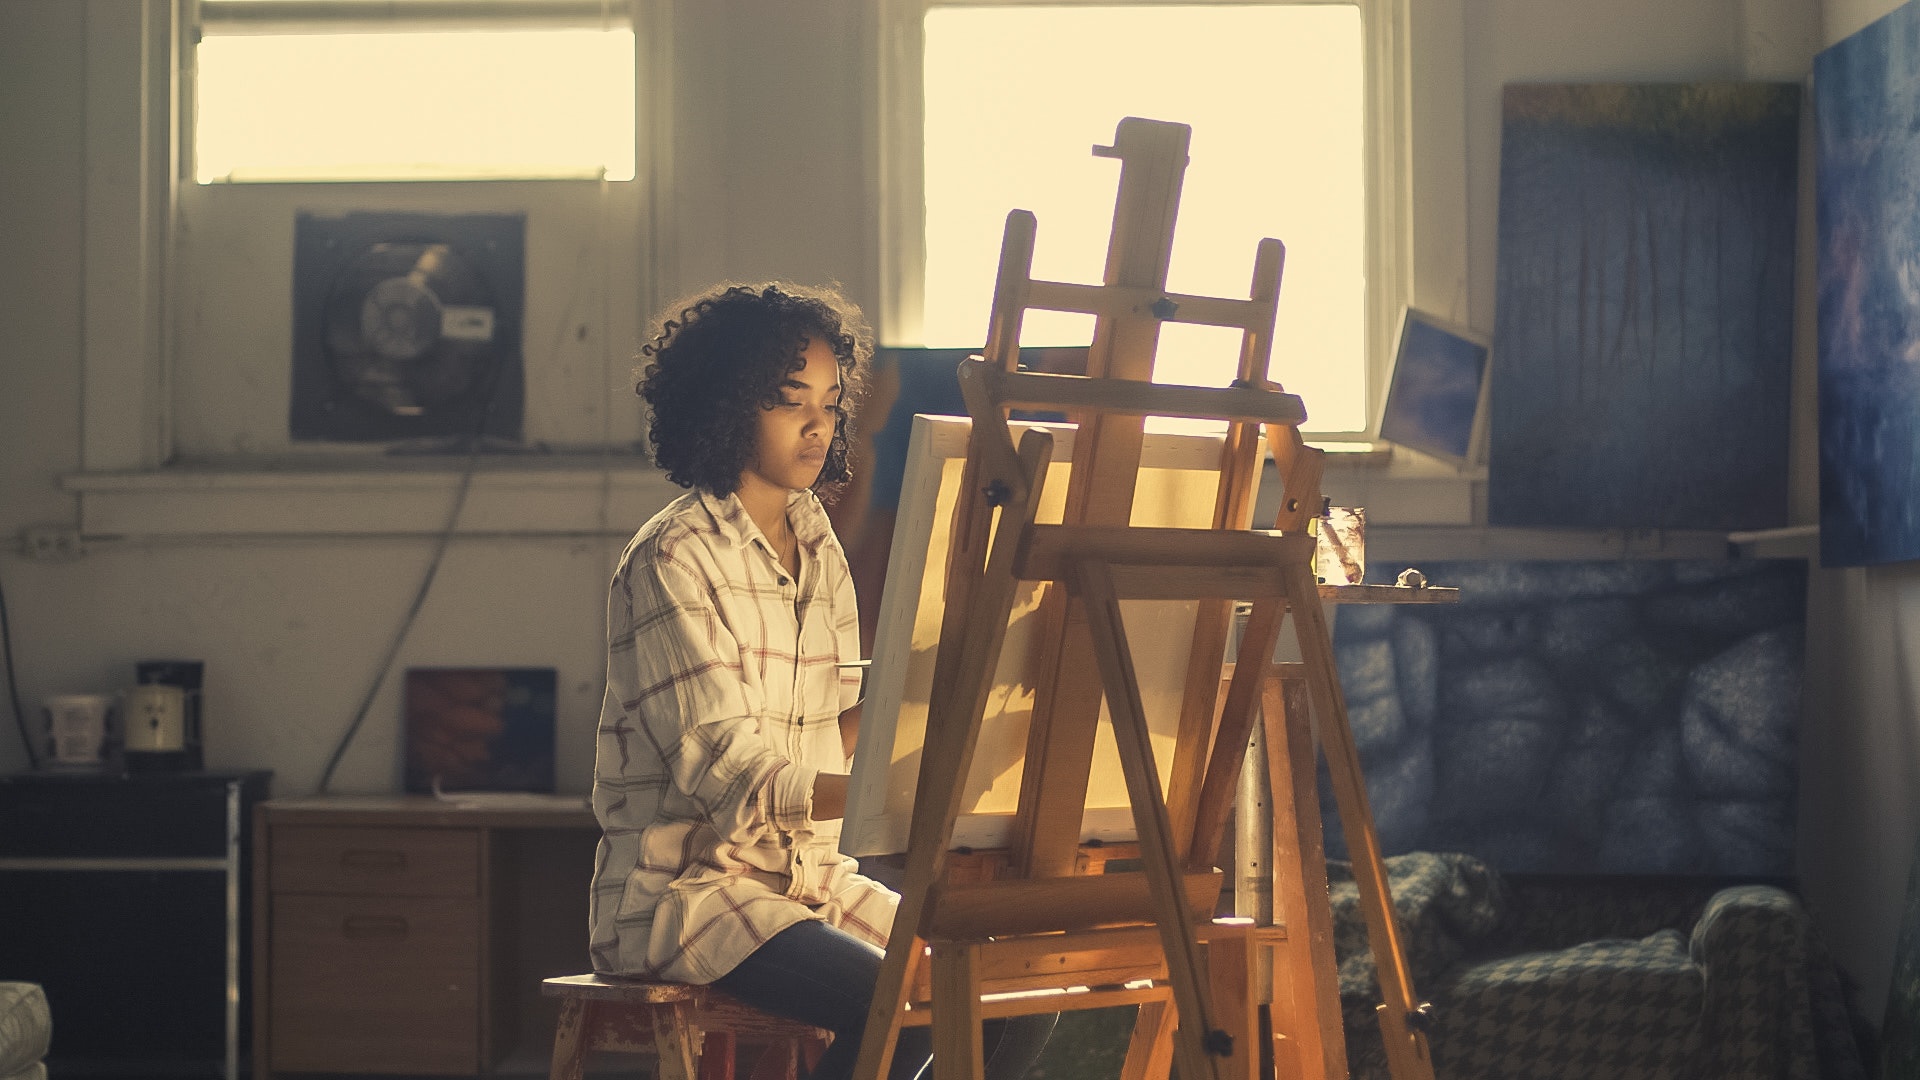
easel, art